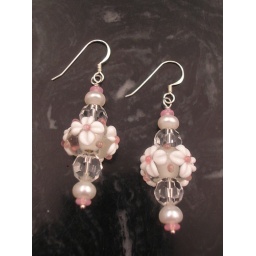
Stunning lampwork glass fron JMoore Studio are framed by clearglass, freshwater pearls, and pink czech glass on sterling silver